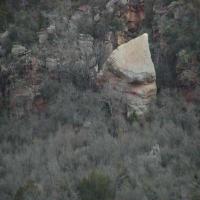
Weather: cloudy or overcast